Goliath (Onyebuchi novel)

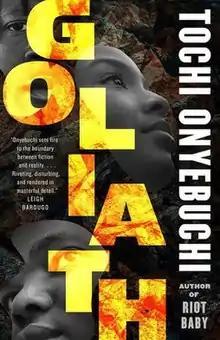
First edition

Goliath is a 2022 science fiction novel by Nigerian American writer Tochi Onyebuchi. It is his first adult science fiction novel and it was first published in New York on January 25, 2022 by Tor Books.